Nalanda College of Engineering

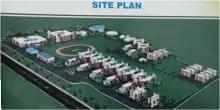
Proposed campus map of NCE, Chandi

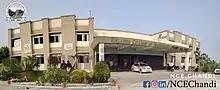
Administrative Building NCE Chandi

NCE Chandi functions from a 51.64 acres (21 ha) campus in Chandi, Bihar.